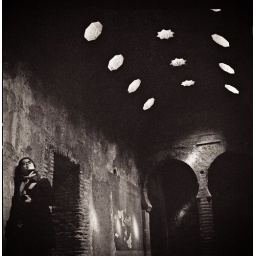
Lily old Turkish bath house in Granada